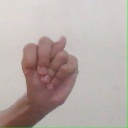
अक्षर: न